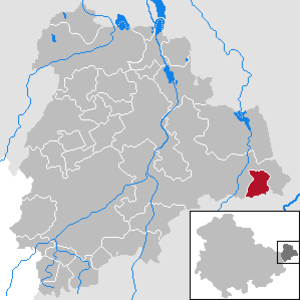
Göpfersdorf est une commune allemande de l'est du land de Thuringe située dans l'arrondissement du Pays-d'Altenbourg. Göpfersdorf fait partie de la Communauté d'administration de la Wiera.